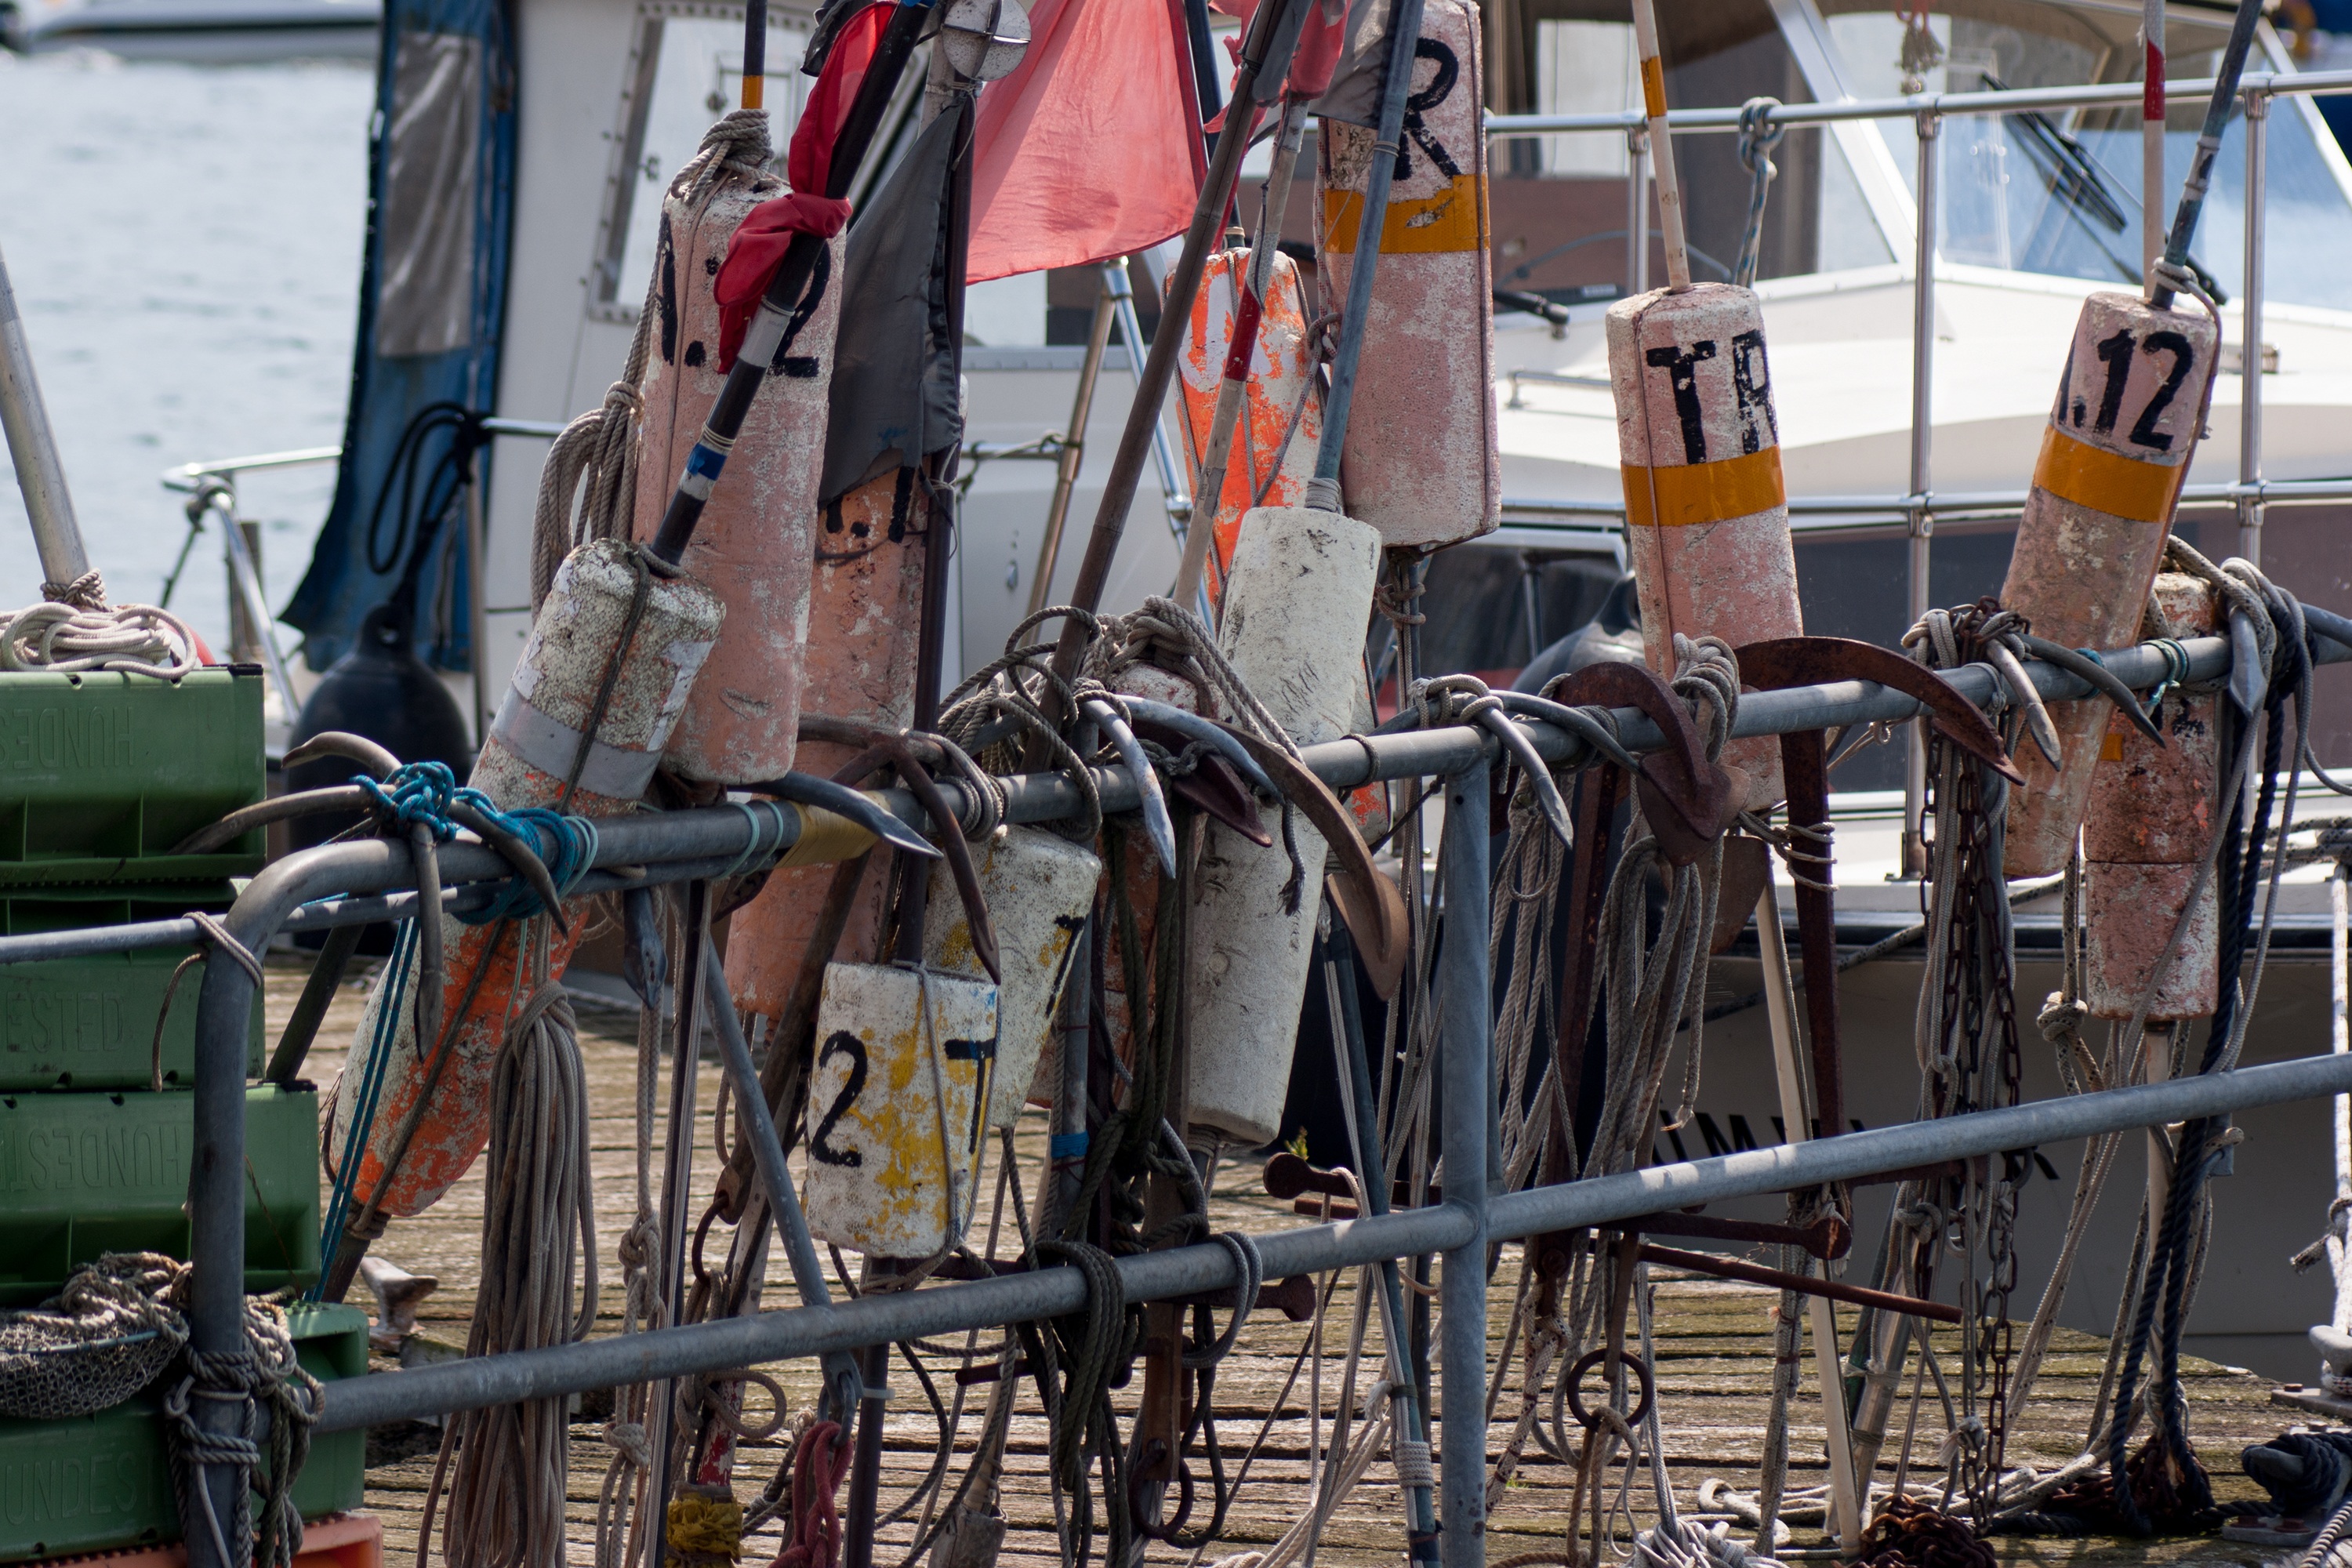
boat, vehicle, fishing, mast, port, fish, knot, network, fang, fischer, seafaring, fishing net